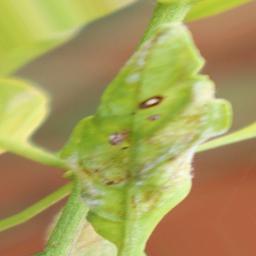
Label: powdery mildew